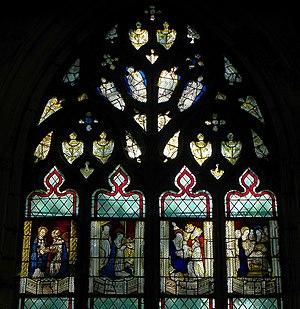
4ème registre et tympan de la maîtresse-vitre de la chapelle Notre-Dame de Kerfons en Kerfaouës sise commune de Ploubezre (22).